Variable data publishing

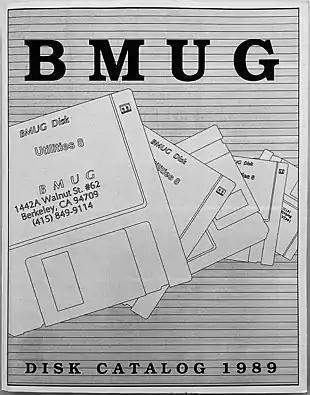
BMUG Disk Catalog 1989, the first known example of direct database-to-negative publishing. Programmer Greg Dow and prepress expert Bill Woodcock published the annual catalog of BMUG's software archive using Nashoba FileMaker output display templates on Macintosh computers to image direct to film from which the plates were burned, on a Linotronic 300 imagesetter. Frontispieces were made in Adobe Illustrator 88 and interleaved in plate compositing. It was set in Adobe Bookman, and printed in grayscale at a 60-line screen for an intentionally minimalist effect.

Essentially the same techniques are employed to perform variable-data publishing, as those utilized with variable data printing. The difference is in the interpretation for output. While variable-data printing may be interpreted to produce various print streams or page-description files (e.g. AFP/IPDS, PostScript, PCL), variable-data publishing produces electronically viewable files, most commonly seen in the forms of PDF, HTML, or XML.